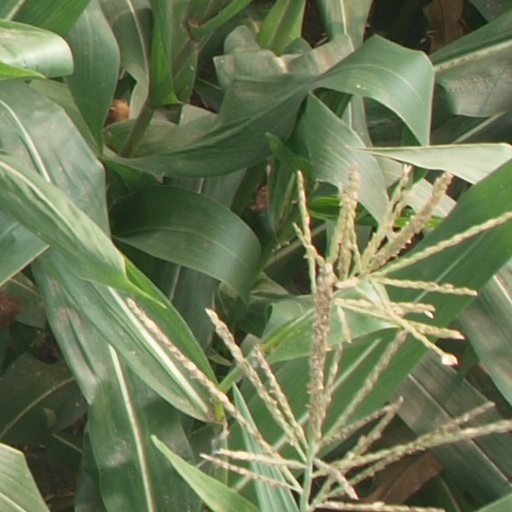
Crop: maize; corn